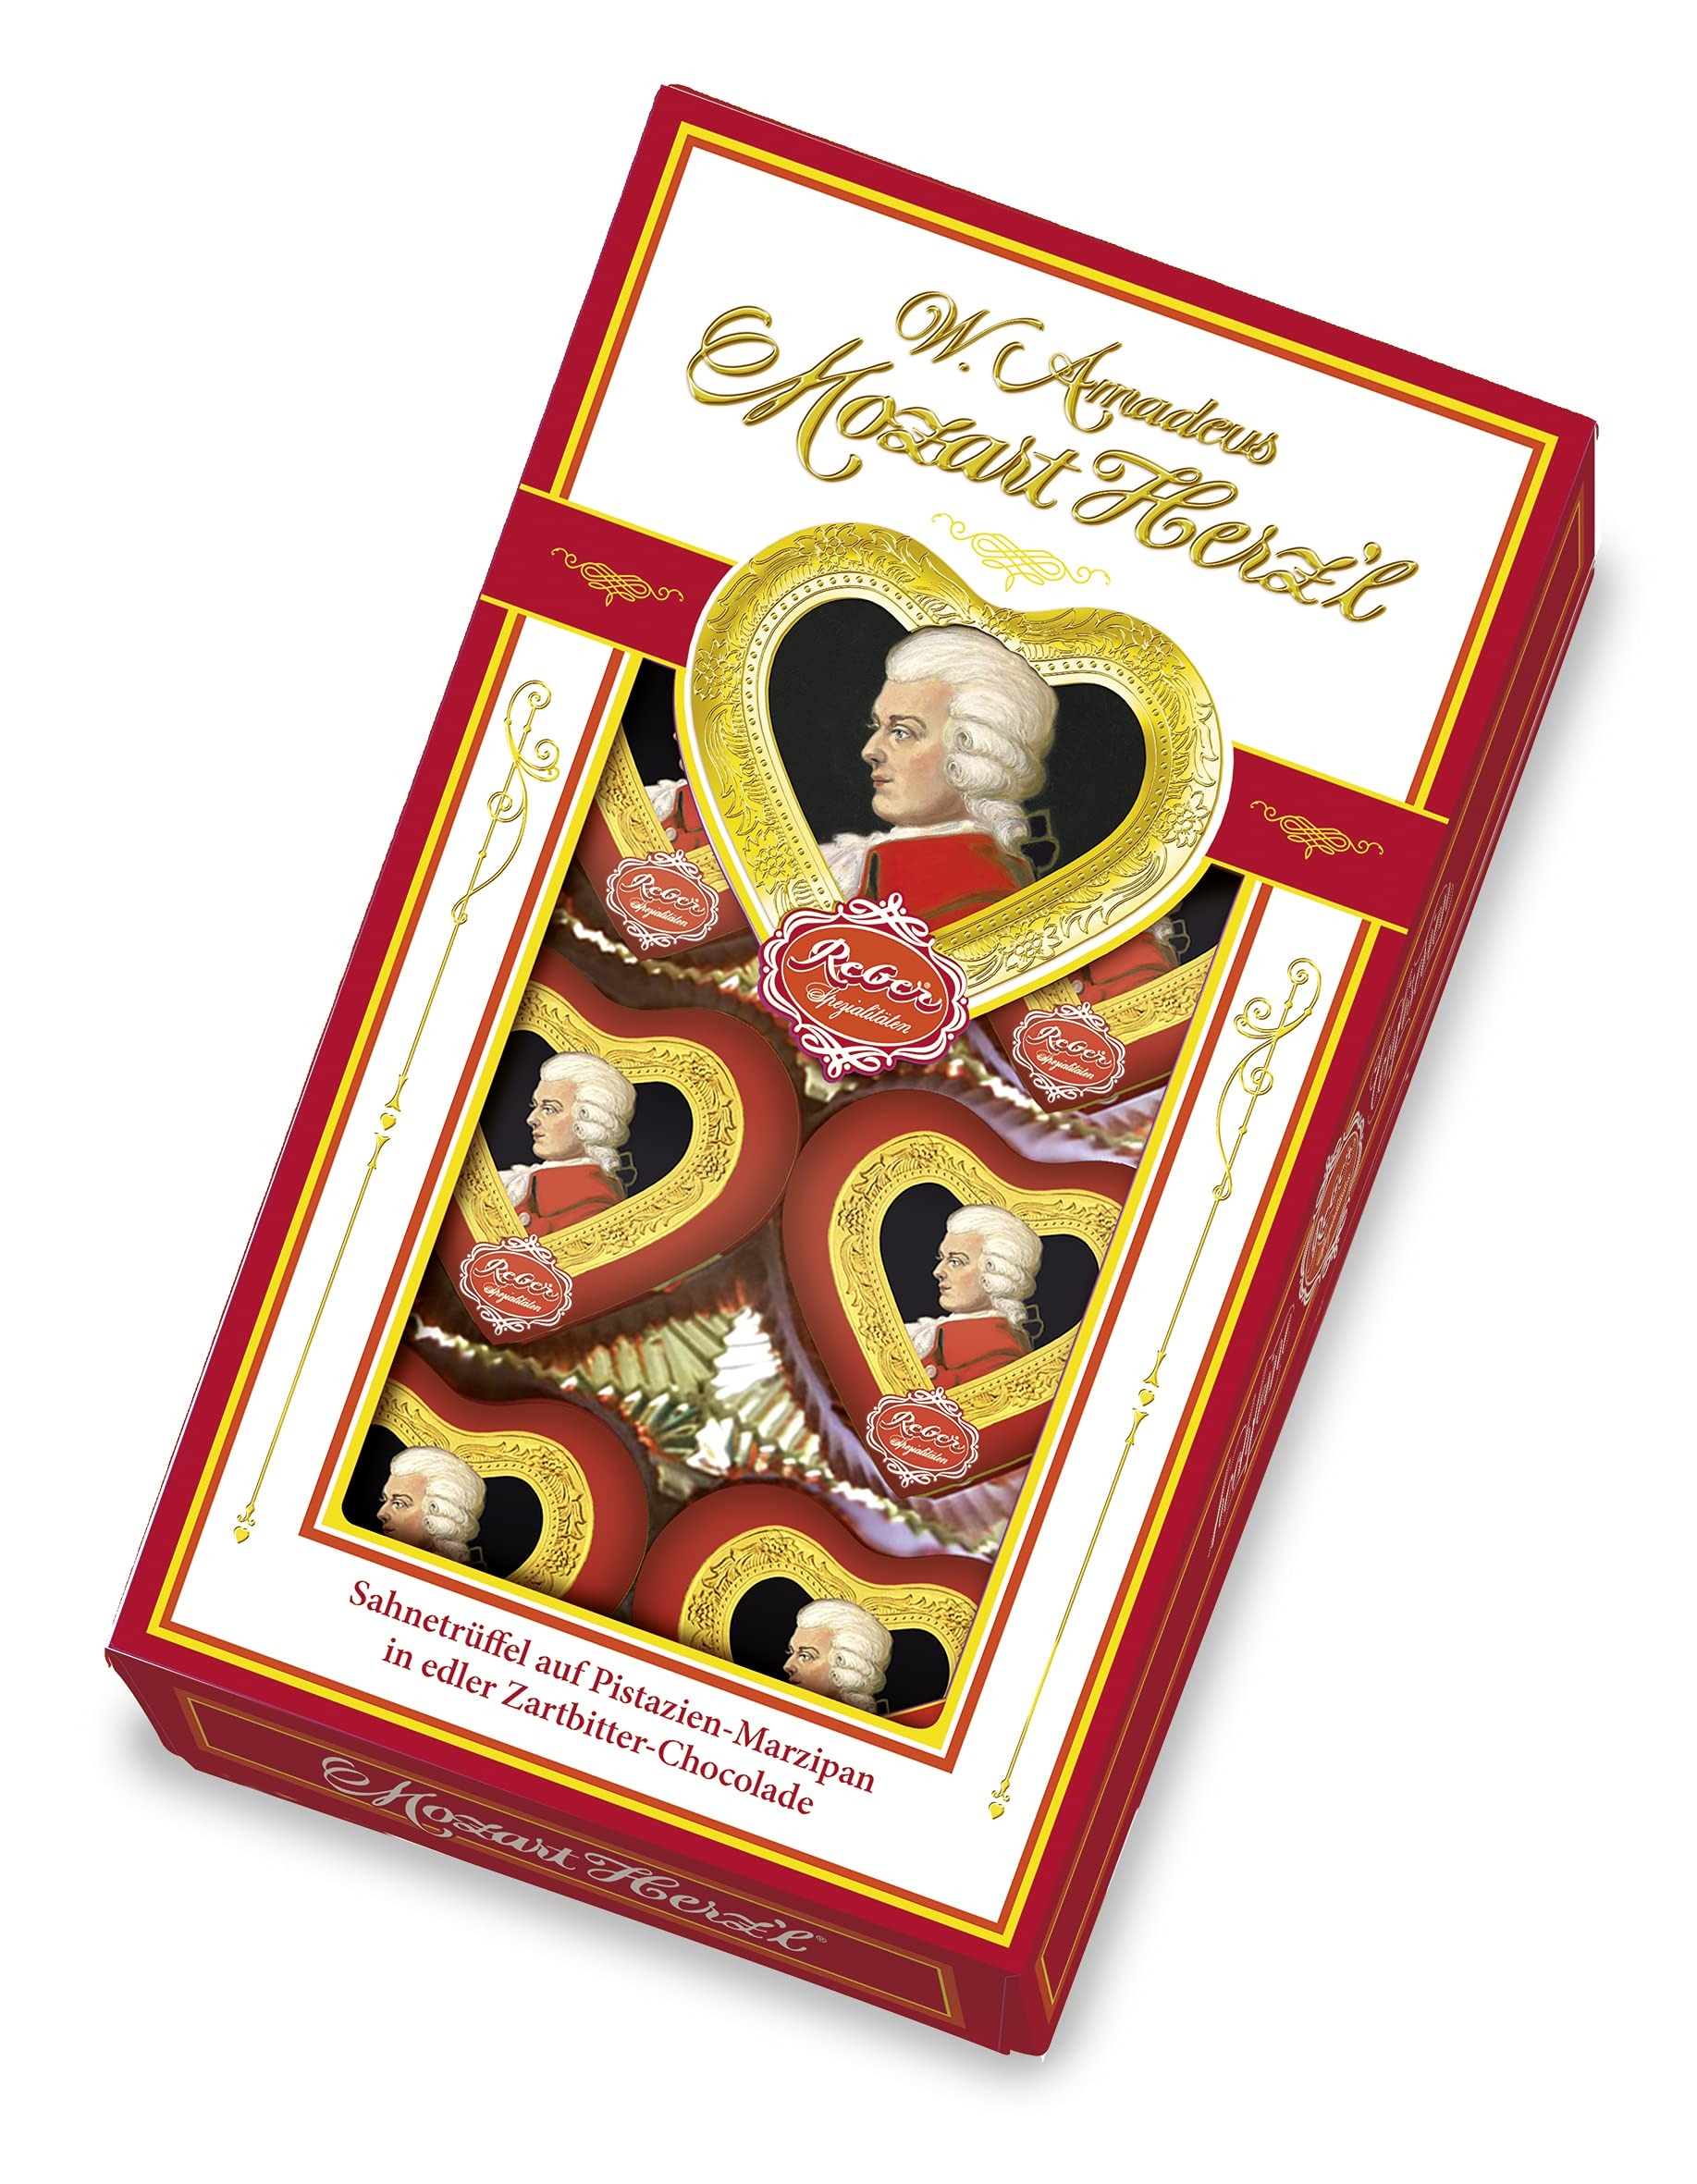
Item Name: REBER Mozart Hearts 8 Piece Gift Box
Bullet Point 1: Exquisite gift box containing 8 Mozart Hearts filled with finest gourmet pistachio marzipan made from fresh, green pistachios and cream truffle, covered with a layer of dark chocolate.
Bullet Point 2: Made of high quality, natural raw materials in exclusive Reber premium quality WITHOUT palm oil and other foreign fats WITHOUT artificial flavours and flavor enhancers WITHOUT artificial colorants and preservatives WITHOUT genetically modified raw materials WITHOUT vegetable fat (except cocoa butter)
Bullet Point 3: Chocolates out of bitter sweet chocolate (35%) filled with pistachio marzipan (48%) and truffle (17%). Min. 60% cocoa in bitter sweet chocolate.
Value: 2.8
Unit: oz

Price: 13.95